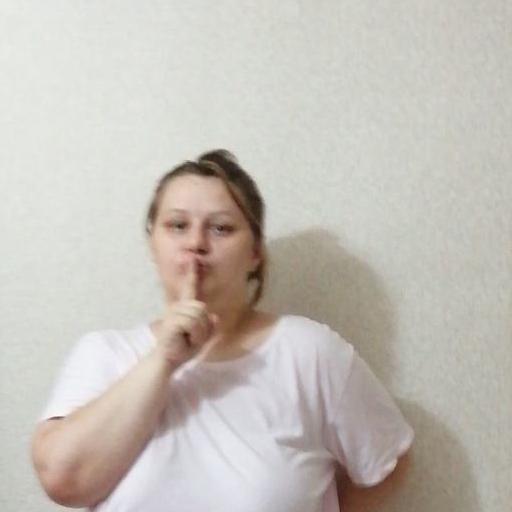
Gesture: mute